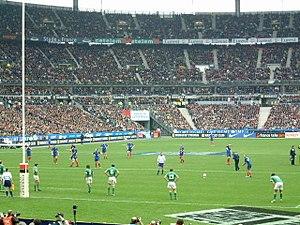
France-Irlande lors du Tournoi des VI Nations 2004 au Stade de France
Cet article retrace les confrontations entre l'équipe de France et l'équipe d'Irlande en rugby à XV. Les deux équipes se sont affrontées à 99 reprises dont quatre fois en Coupe du monde. Les Français ont remporté 57 rencontres contre 35 pour les Irlandais et sept matches nuls.
Christopher Robert White, né le 17 juillet 1963 à Cheltenham est un arbitre international anglais de rugby à XV.